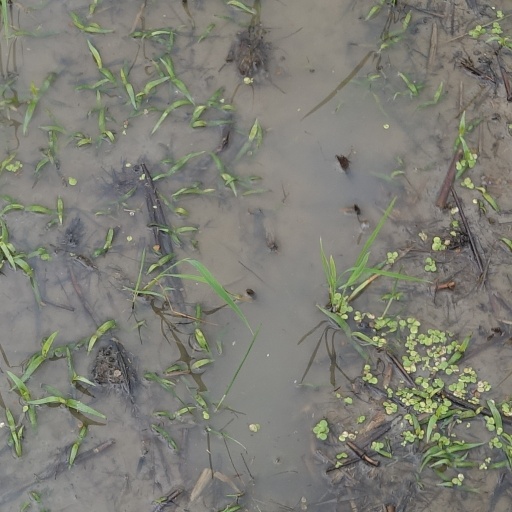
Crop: rice